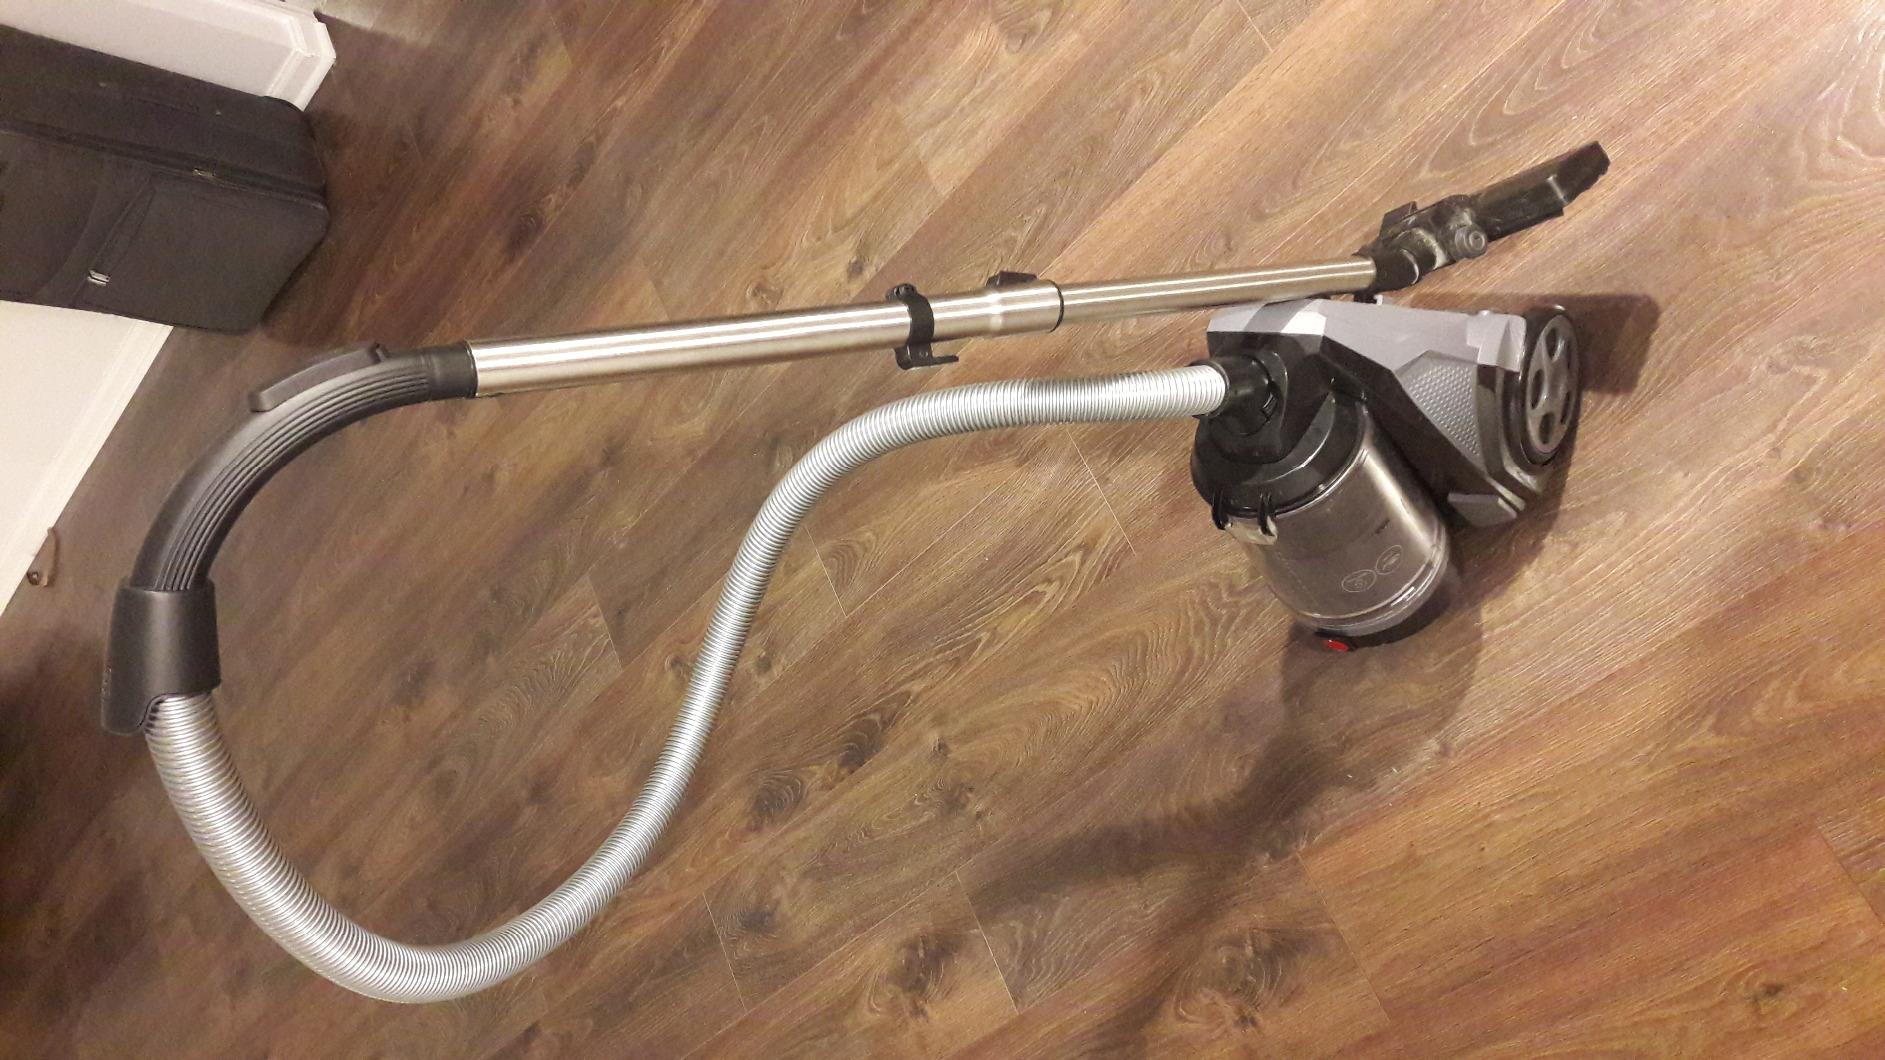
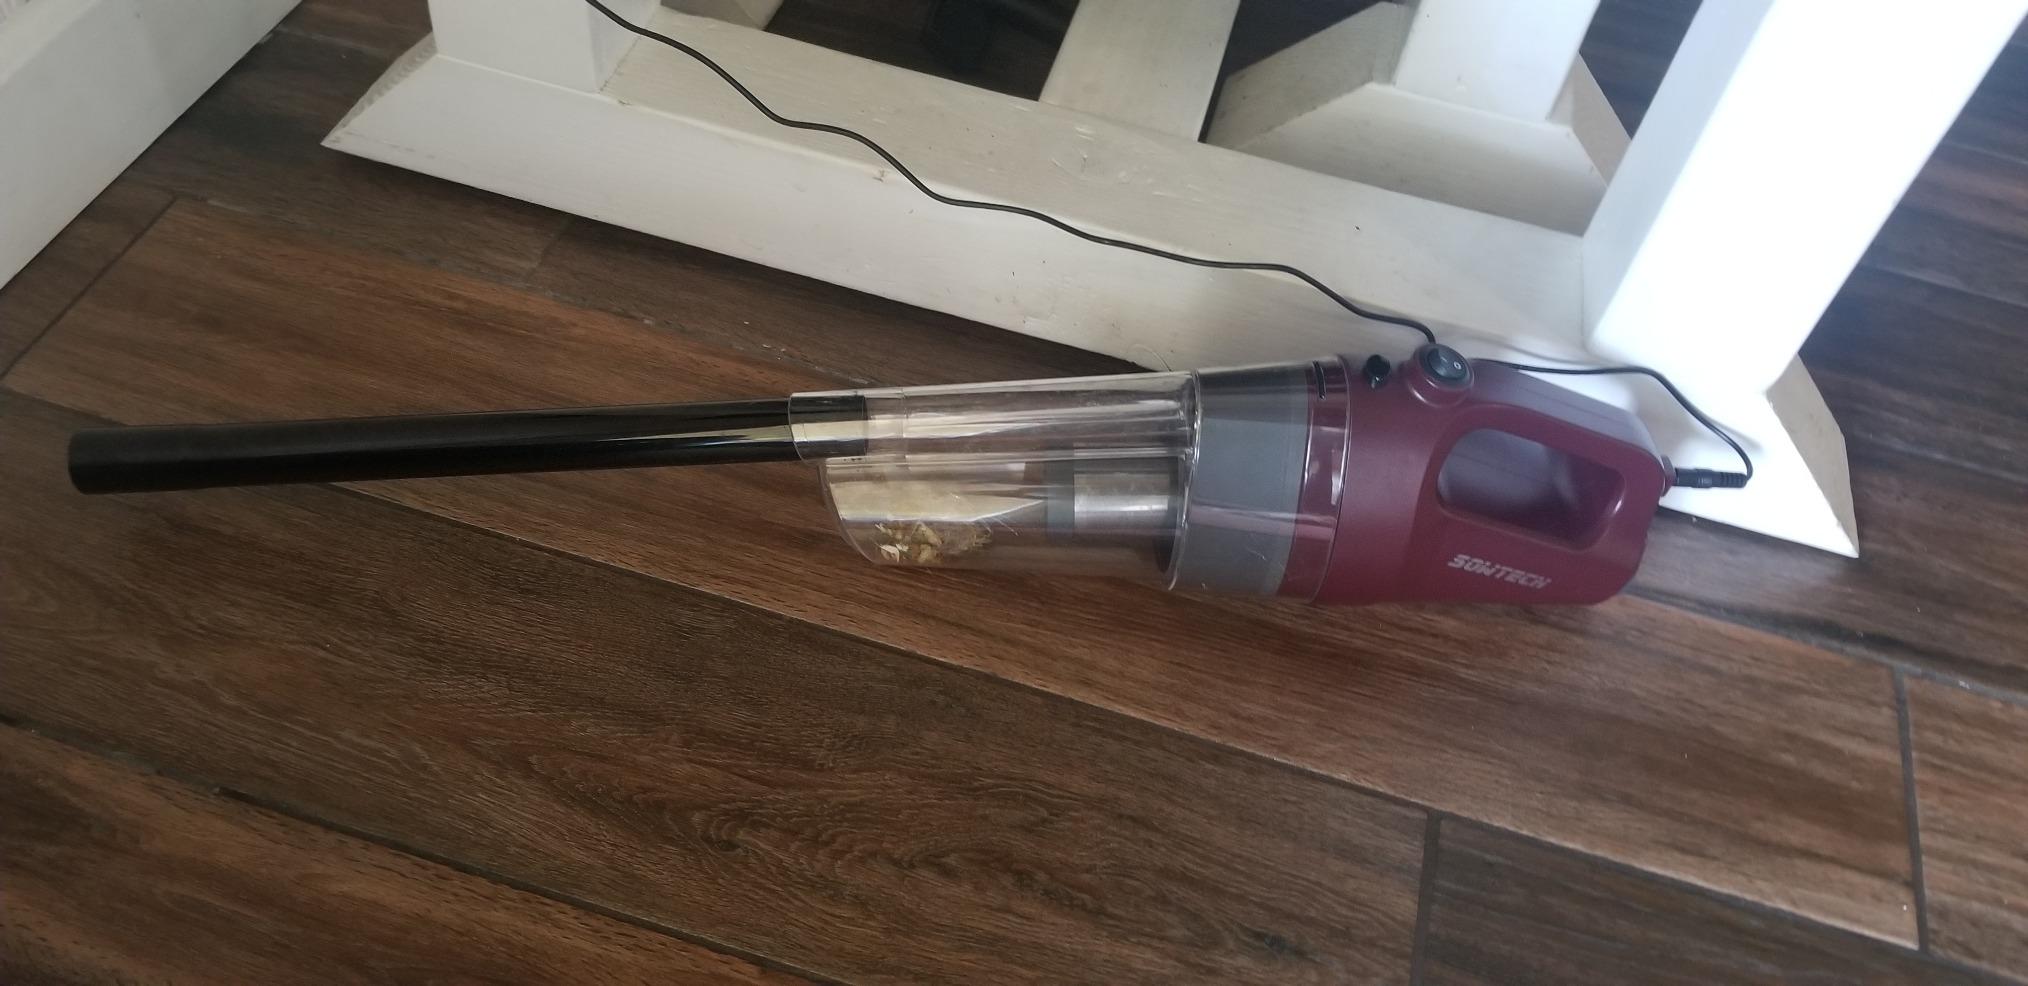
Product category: items_vacuum
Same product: no